HSM-49

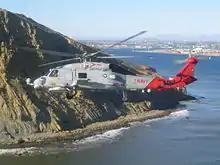
SH-60B Seahawk helicopter from HSL-49 bearing markings making it the "tailbird" near Point Loma, San Diego, CA in 2006.

HSM-49 was redesignated on 1 April 2015, formerly being Helicopter Anti-Submarine Squadron Light 49 (HSL-49). HSL-49 was established on 23 March 1990 as the U.S. Navy transitioned the Helicopter Anti-Submarine Light community from the SH-2 Seasprite to the SH-60B Seahawk. The "Scorpions" first deployed in November 1990 with Detachment 1 embarked in .